Longzhou County

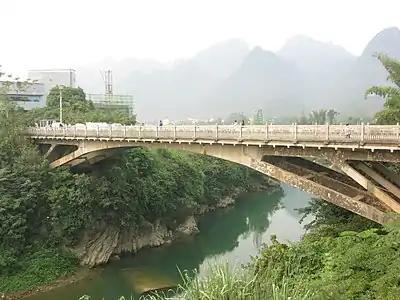
Border bridge crossing between Shuikou Township of Longzhou and Ta Lung, Vietnam over the Shuikou River.

Longzhou County has 5 towns and 7 townships under its jurisdiction.